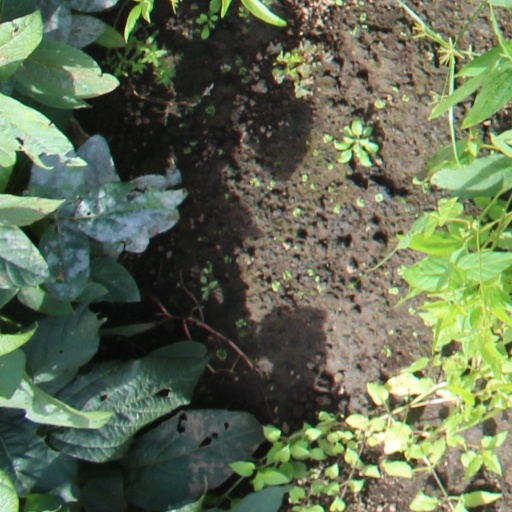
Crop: soybean